Vitaly Bubenin

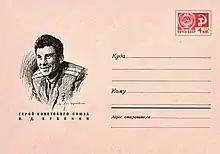
Portrait of Bubenin in a 1969 Soviet postal cover

Vitaly Dmitrievich Bubenin (born 11 July 1939) was a Soviet Border Troops major general and recipient of the title Hero of the Soviet Union.